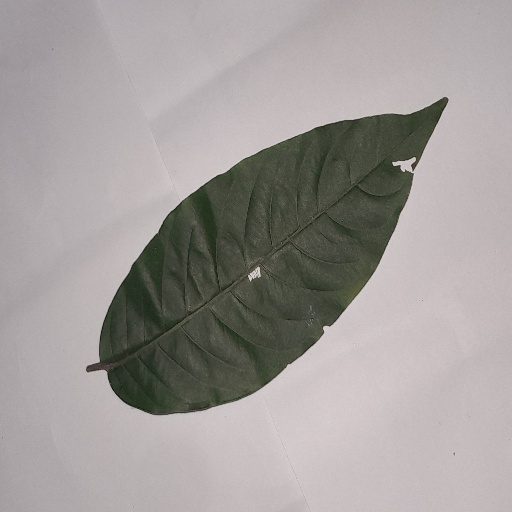
Species: HariTaki
Leaf condition: Shot Hole